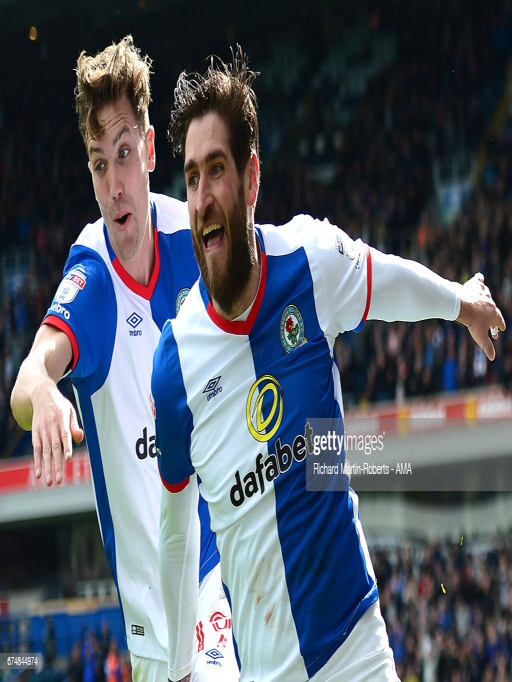
football player of football team celebrates scoring the first goal with athlete during the match between football teams .